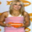
Label: woman